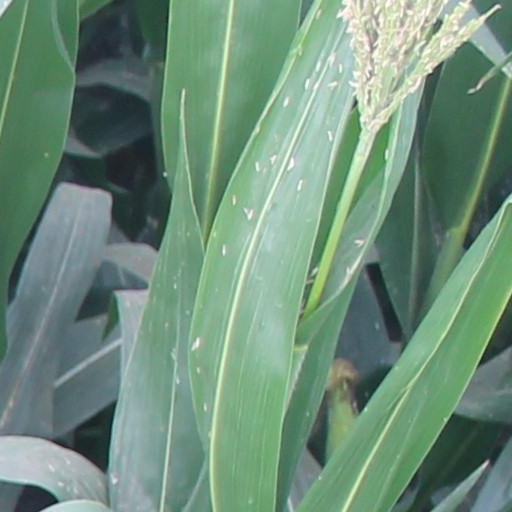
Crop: maize; corn